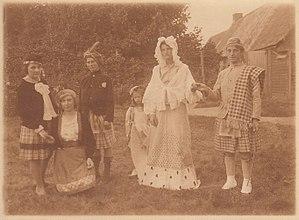
La Dame blanche, opéra-comique de Boieldieu joué à Sarcus (Oise) le 15 septembre 1929. Picard: La Dame blanche (El blanke dame), opéra-comique pèr Boieldieu jué à Sertchu (Oése) au 15 ed séctimbe 1929.
François Beauvy, né le 16 juin 1944 à Sarcus, est un écrivain français, docteur ès lettres de l'université Paris-Nanterre, dont l'œuvre se rattache au genre littéraire du nature writing.